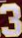
Number: 3